Ocean Park, Santa Monica

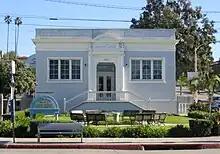
Ocean Park Branch library, an original Carnegie library, July 2009

In December 1916, the commissioners of Santa Monica selected the site for the Ocean Park branch Carnegie library at 2601 Main Street. The library was funded by a $12,500 grant from the Carnegie Corporation. The library was opened to the public on February 15, 1918. The library is one of the remaining pieces of the Carnegie legacy in Southern California. During World War II, the basement of the library was converted to a room for teens. It was also a place run by a temporary United Service Organization (USO) during the war. The city Landmarks Commission designated it as a Santa Monica historic landmark on May 3, 1977.